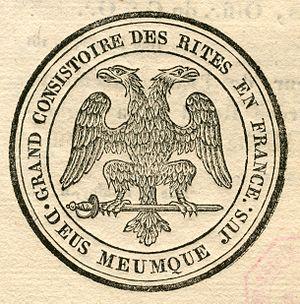
Sceau du Grand Consistoire des Rites en France
Le Grand Collège des Rites écossais - Suprême Conseil du 33ᵉ degré en France est l'organisme maçonnique qui administre les ateliers de hauts grades du Rite écossais ancien et accepté rattachés au Grand Orient de France. Il s'est appelé Suprême Conseil du 33ᵉ degré en France de 1804 à 1815, Grand Consistoire des rites de 1815 à 1826, Grand Collège des rites, de 1826 à 1999 et Suprême Conseil - Grand Collège du Rite écossais ancien accepté de 1999 à 2016. En 2017, voulant renouer avec son appellation historique sous laquelle beaucoup, notamment à l'étranger, le désignaient encore, il a adopté le nom de Grand Collège des Rites écossais - Suprême Conseil du 33ᵉ degré en France.